Inflatable building

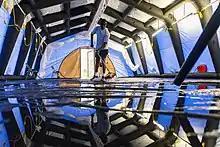
Interior of an inflatable structure with the pressurized supports visible along the walls and ceiling

The air contained within the walls of an inflatable building becomes a true structural part of the building. The membranes used in the construction of such buildings are typically less than 1mm thick, so the amount of membrane used compared to the volume of air contained within the walls is very low (typically less than 0.5%). This makes inflatable buildings efficient in terms of the amount of raw materials required to construct them.